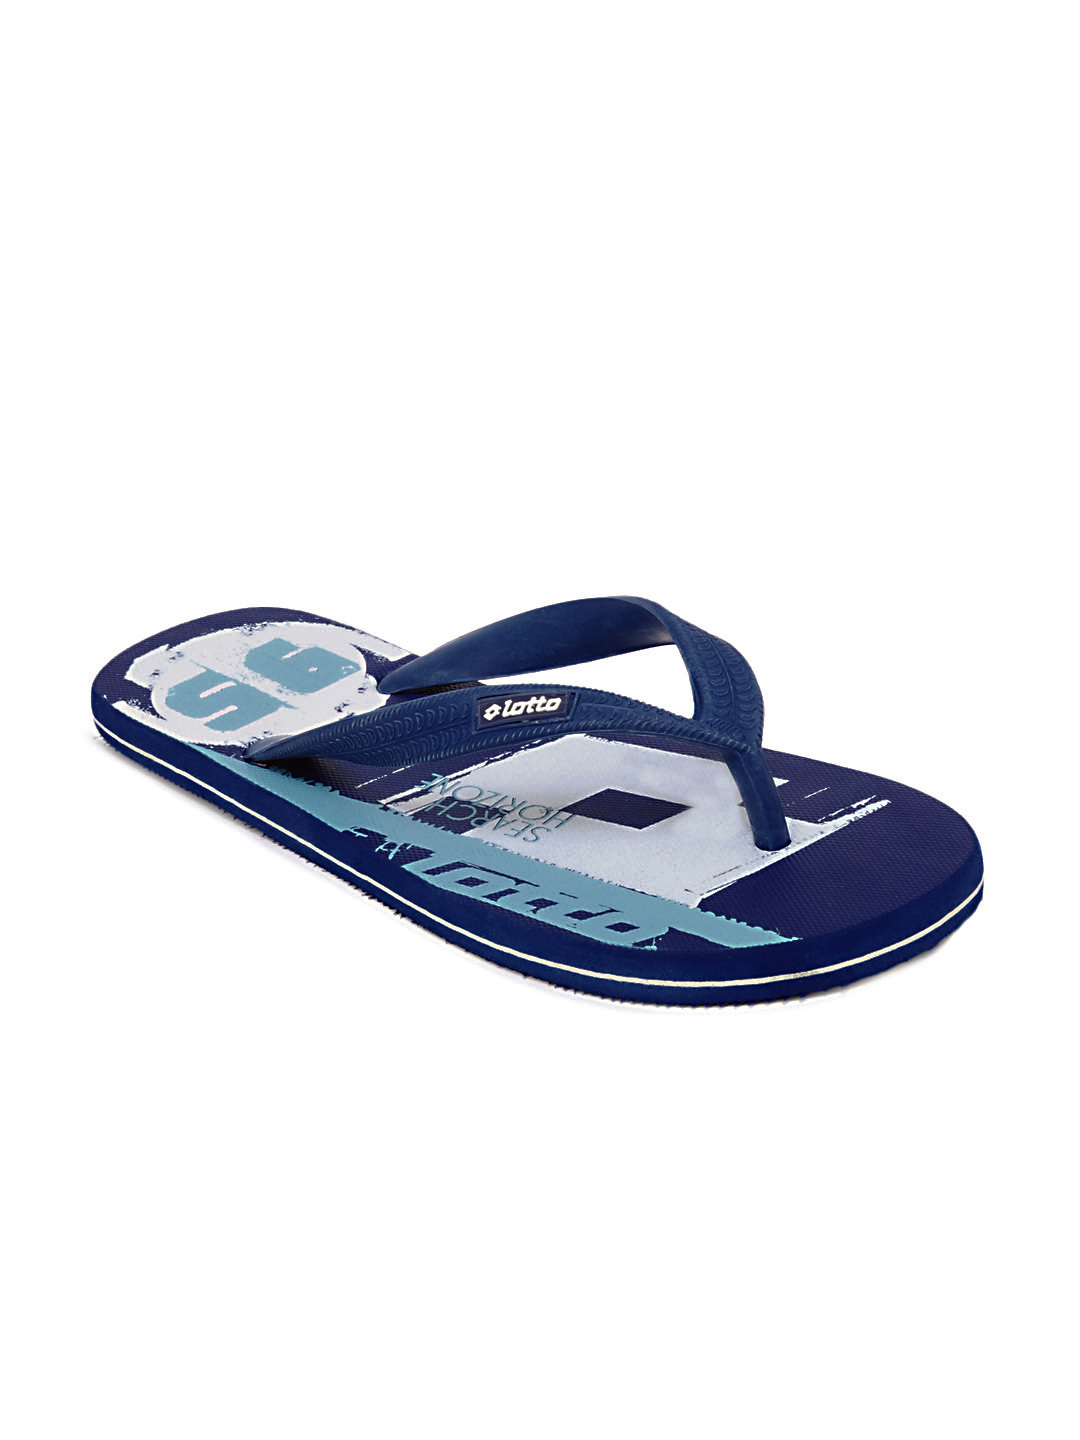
Lotto Men Blue & White Flip Flops
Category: Footwear / Flip Flops / Flip Flops
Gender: Men
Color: Blue
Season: Fall 2012
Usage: Casual